Typhoon Vamco

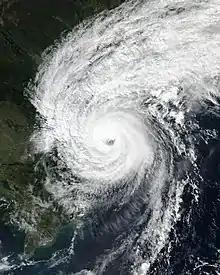
Vamco approaching landfall in Vietnam on November 14

Typhoon Vamco (transliterated from Vietnamese Vàm Cỏ), known in the Philippines as Typhoon Ulysses, was a powerful, deadly and very destructive Category 4-equivalent typhoon that struck the Philippines and Vietnam in mid-November 2020. It also caused the worst flooding in Metro Manila since Typhoon Ketsana in 2009. The twenty-second named storm and tenth typhoon of the 2020 Pacific typhoon season, Vamco originated as a tropical depression northwest of Palau, where it slowly continued its northwest track until it made landfall in Quezon. After entering the South China Sea, Vamco further intensified in the South China Sea until it made its last landfall in Vietnam.